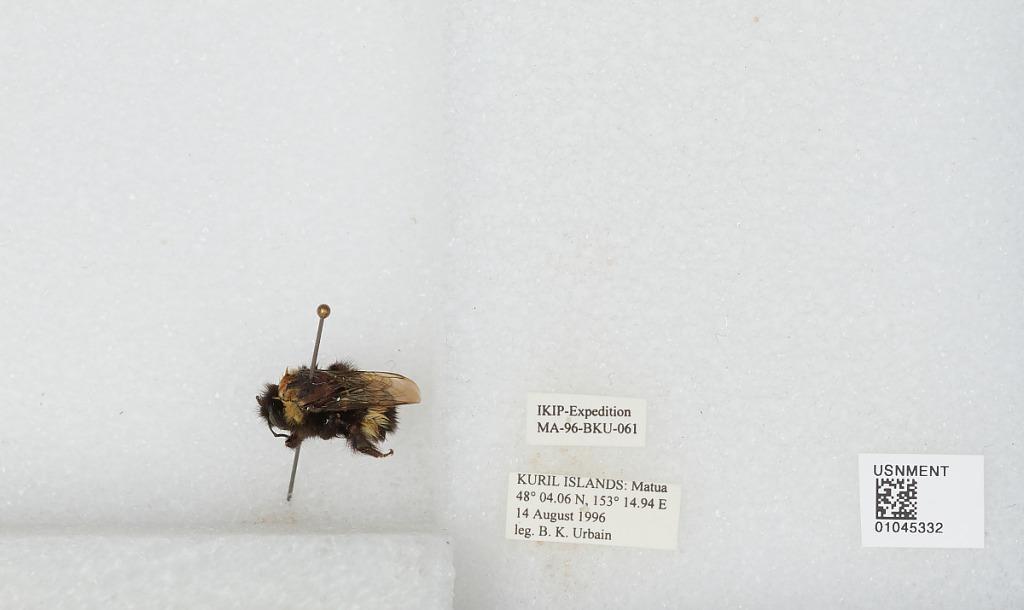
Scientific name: Bombus sp.
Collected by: B. Urbain
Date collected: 1996-8-14
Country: Russia
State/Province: Sakhalin
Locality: Kuril Islands, Matua Island
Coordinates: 48.0678, 153.249